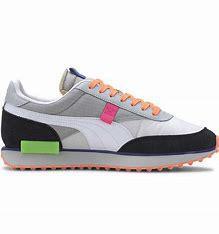
Brand: Puma
Model: Future Rider